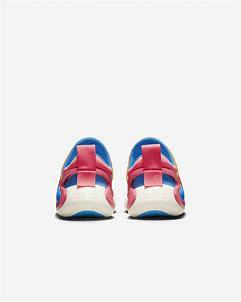
Brand: Nike
Model: Dynamo Go